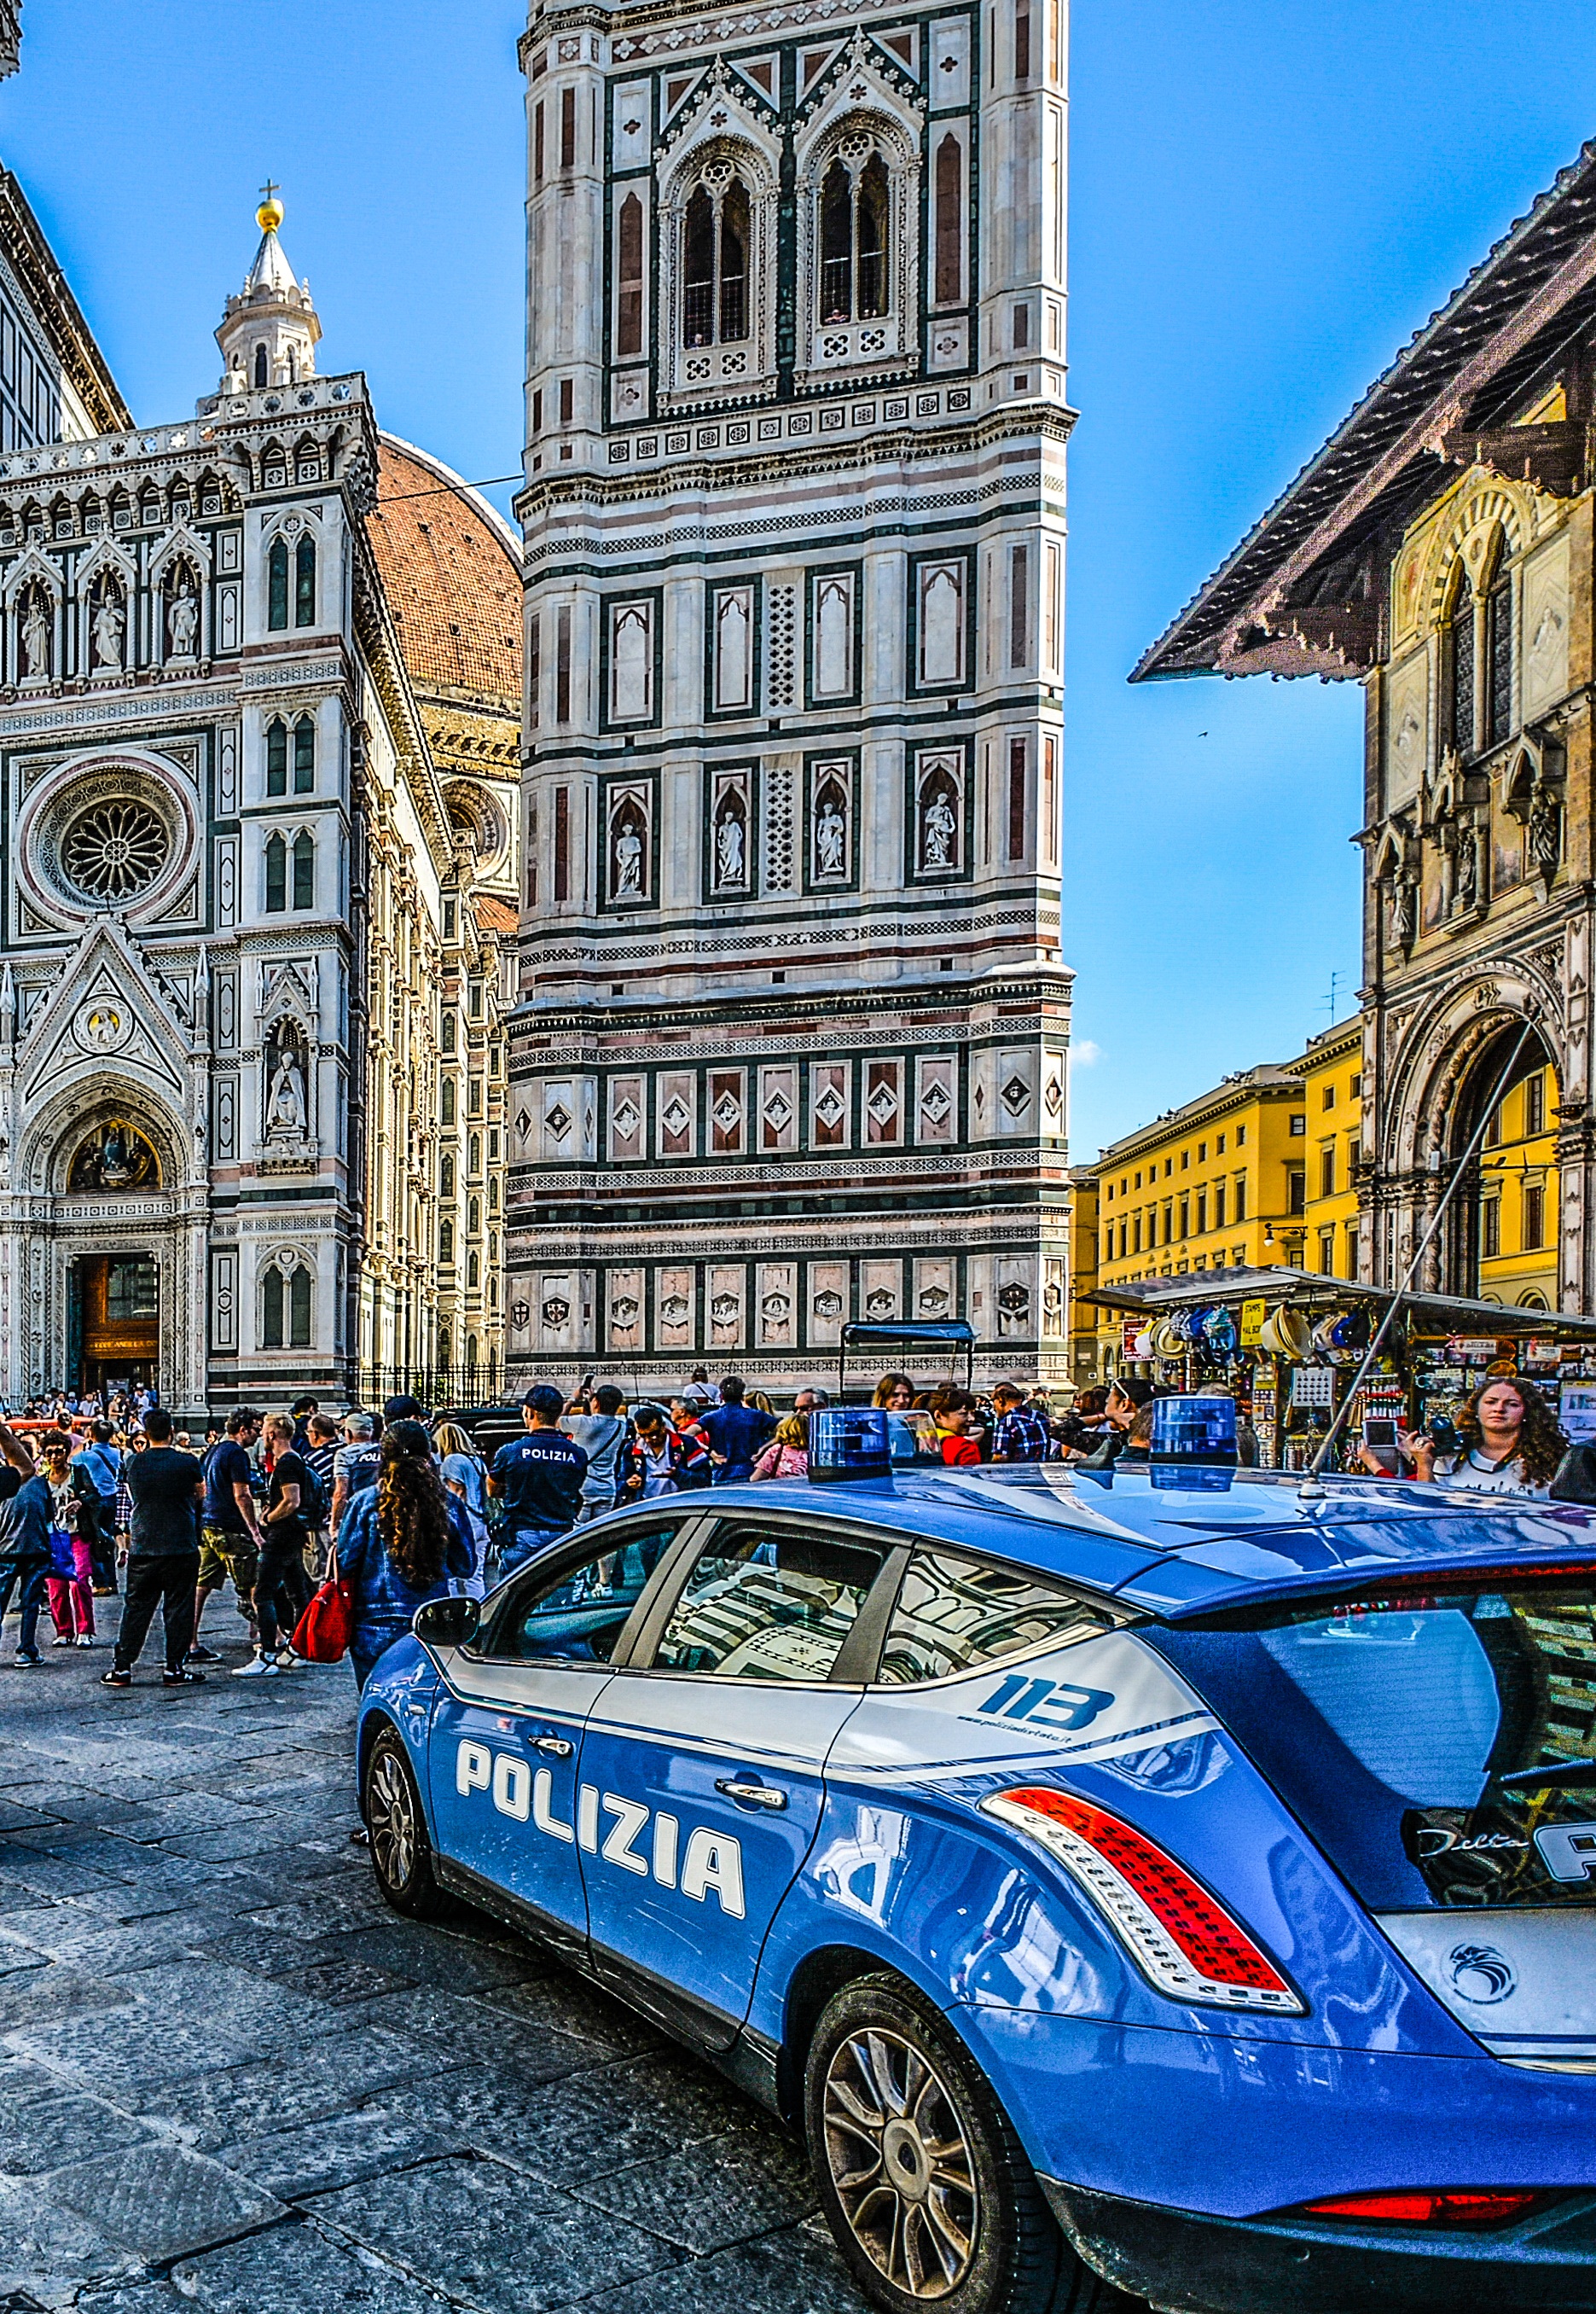
street, car, city, travel, busy, vehicle, landmark, italy, tuscany, blue, sports car, supercar, police, history, renaissance, european, florence, duomo, italian, firenze, crowds, police car, florentine, luxury vehicle, polizia